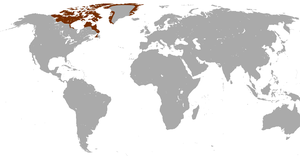
Polarhare
Polarharens udbredelse i Grønland og Canada.
Polarharens udbredelse i Grønland og Canada.
Polarhare er en hare, der lever i polarklimaet i Grønland og det nordlige Canada. Den kan have hvid eller brun pels.